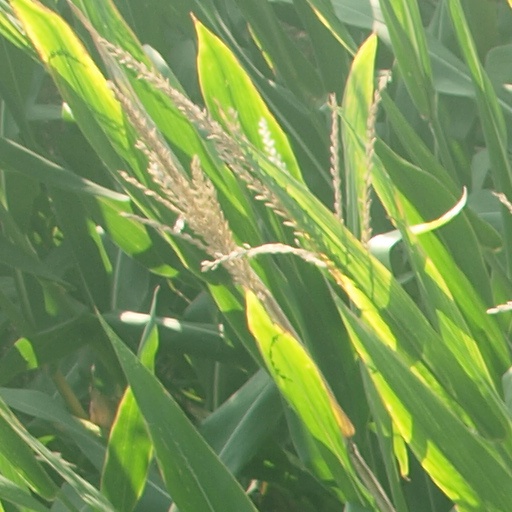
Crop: maize; corn